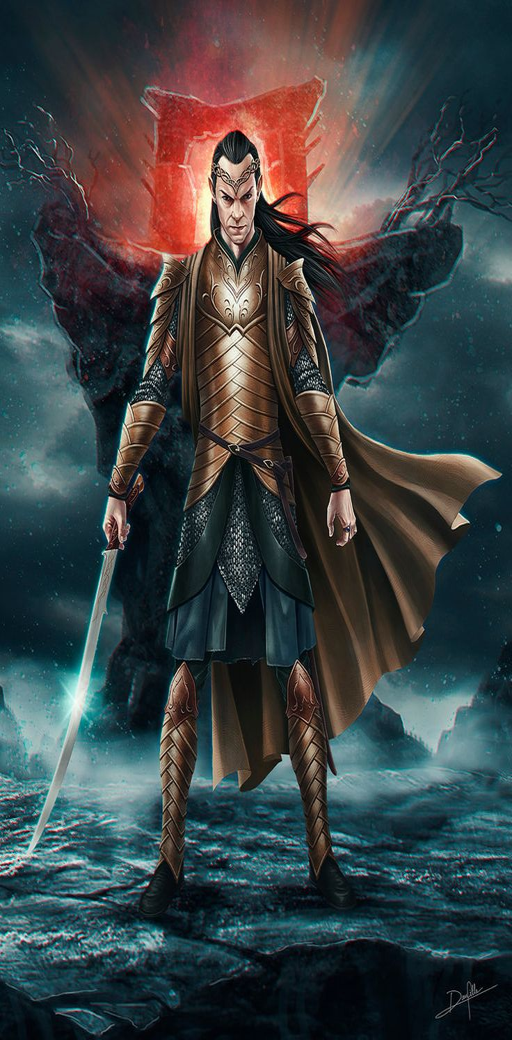
illustration , i hope you like it !